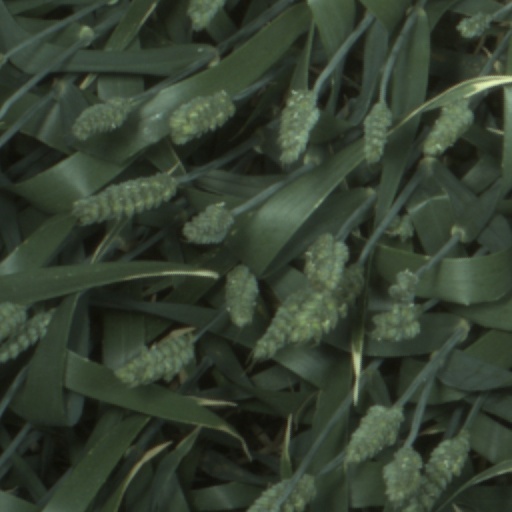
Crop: wheat